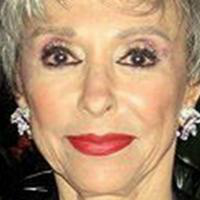
Age group: age 80 +